Gödöllő

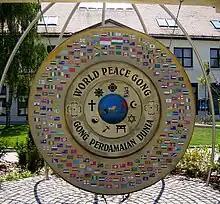
World Peace Gong

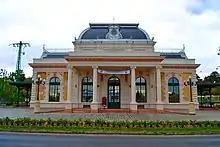
Royal waiting room

Gödöllő's main square, Szabadság Tér (Liberty Square), is reached with a short walk from the suburban train (HEV) stop of the same name. Its sights are: right from Dózsa György Road: the Queen Elizabeth Hotel, Reformed Church (9 Szabadság Square), town hall (7 Szabadság Square), the World Peace Gong (right side of the town hall), Hamvay Mansion (5 Szabadság Square), Gödöllő Town Museum (5 Szabadság Square), town market and the Pelican Well (5 Szabadság Square).